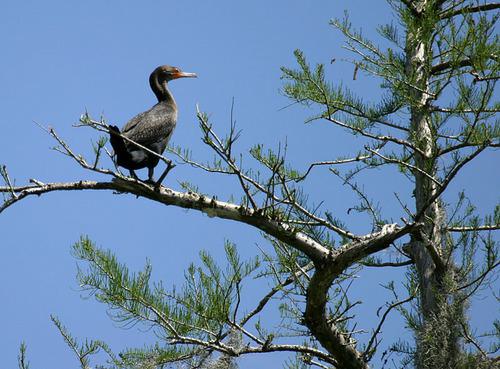
A photo of a red faced cormorant